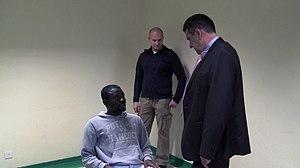
Le directeur de Frambois Jean-Michel Claude, protagoniste du film «
Vol spécial est un film documentaire suisse réalisé par Fernand Melgar, sorti en 2011.